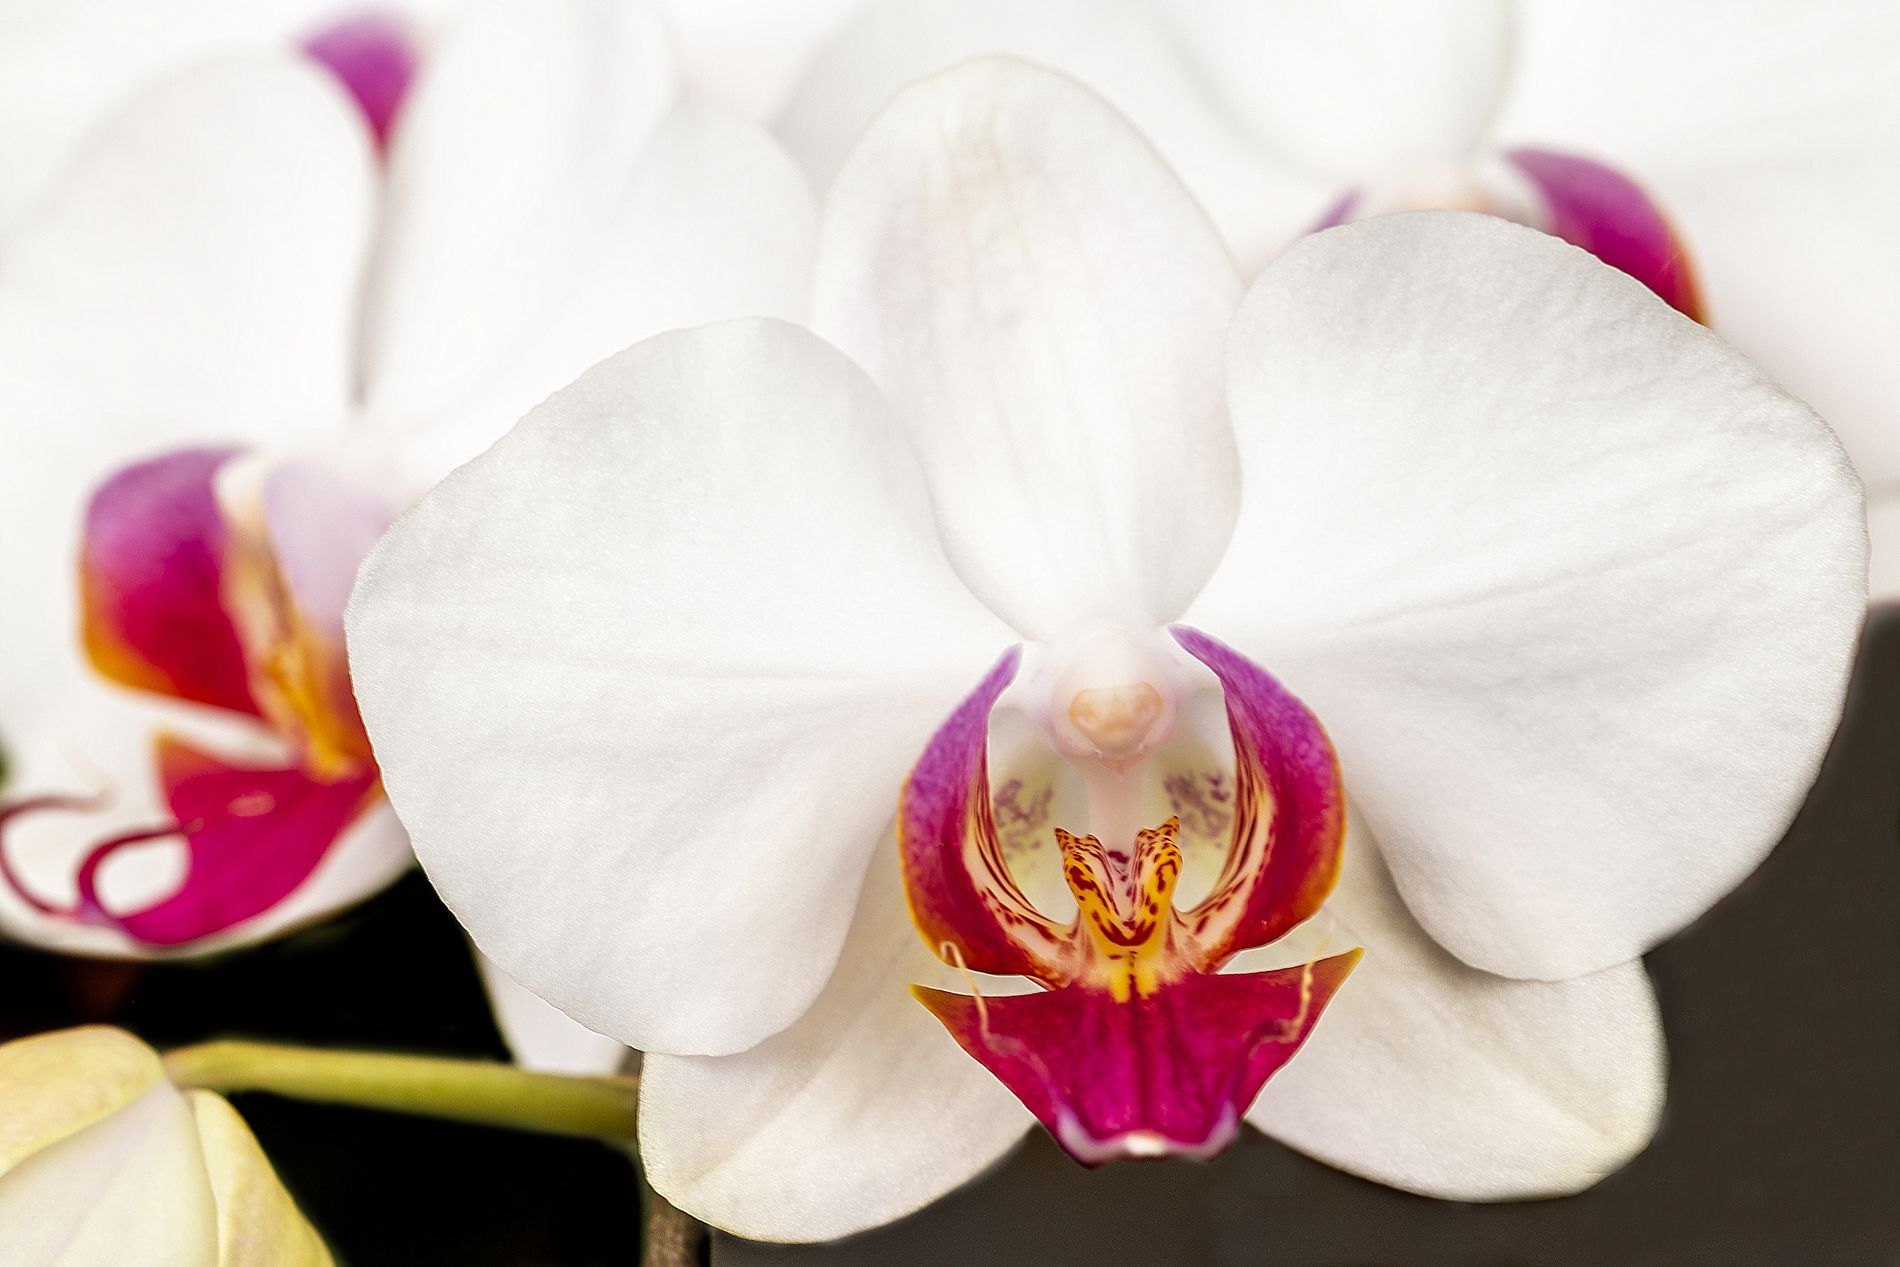
White Orchid.
A delicate orchid blooms with soft white petals and vibrant colors, set against a gentle blur background.
Captured from a close up front angle, the orchid’s fine texture contrasts beautifully with the softly blurred background. The atmosphere feels calm and refined, with a clean, bright color palette that emphasizes purity and natural elegance.
Labels: Flower, Plant, Orchid, Petal, Geranium, Blur background
Camera: Canon Canon EOS 6D
Lens: EF100mm f/2.8L Macro IS USM, Canon EF 100mm f/2.8L Macro IS USM
Aperture: F8
Exposure: 1/40 sec
ISO: 100
Focal length: 100.0 mm